Jews in punk rock

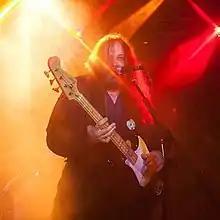
Steve Lieberman, also known as the "Gangsta Rabbi".

While there remained no cohesive Jewish punk scene, the 1990s marked the first time that multiple Jewish punk bands came into existence simultaneously. In the early 1990s, Hecht formed a similarly-themed hardcore punk band, Gefilte Fuck, with vocalist Howard Hallis. Although equally short-lived and only recording five songs between 1992 and 1993, Gefilte Fuck gained notoriety for their live performances, during which they would wear kippot and tallitot onstage, start hora dances in the mosh pit, drink Manischewitz wine, and throw matzo, Hanukkah gelt, and chunks of gefilte fish at audiences; Hallis, an art student at UCLA at the time, was inspired by the food-based performance art he'd been studying, and the group's antics were later likened to a tamer version of GG Allin. This combination of covering familiar Jewish songs, irreverent humor, and raucous food-based performances was echoed later in the decade by two other groups, the Oakland, California-based Jewdriver (which formed in 1994 as a parody of the white supremacist punk band Skrewdriver and featured Dave Mello of Operation Ivy as a member) and the Australian band Yidcore, formed in Melbourne in 1998 by frontman Bram Presser; both bands gave a notorious concert at the 924 Gilman Street venue during Hanukkah of 2006, wherein fans were encouraged to pelt both bands with bagels. Yidcore in particular saw considerable success in America for a Jewish punk band, sharing the stage with NOFX and Useless ID, attracting substantial coverage from the American Jewish press, and gaining a following in Jewish high schools and summer camps via bootlegs of their albums being passed around.